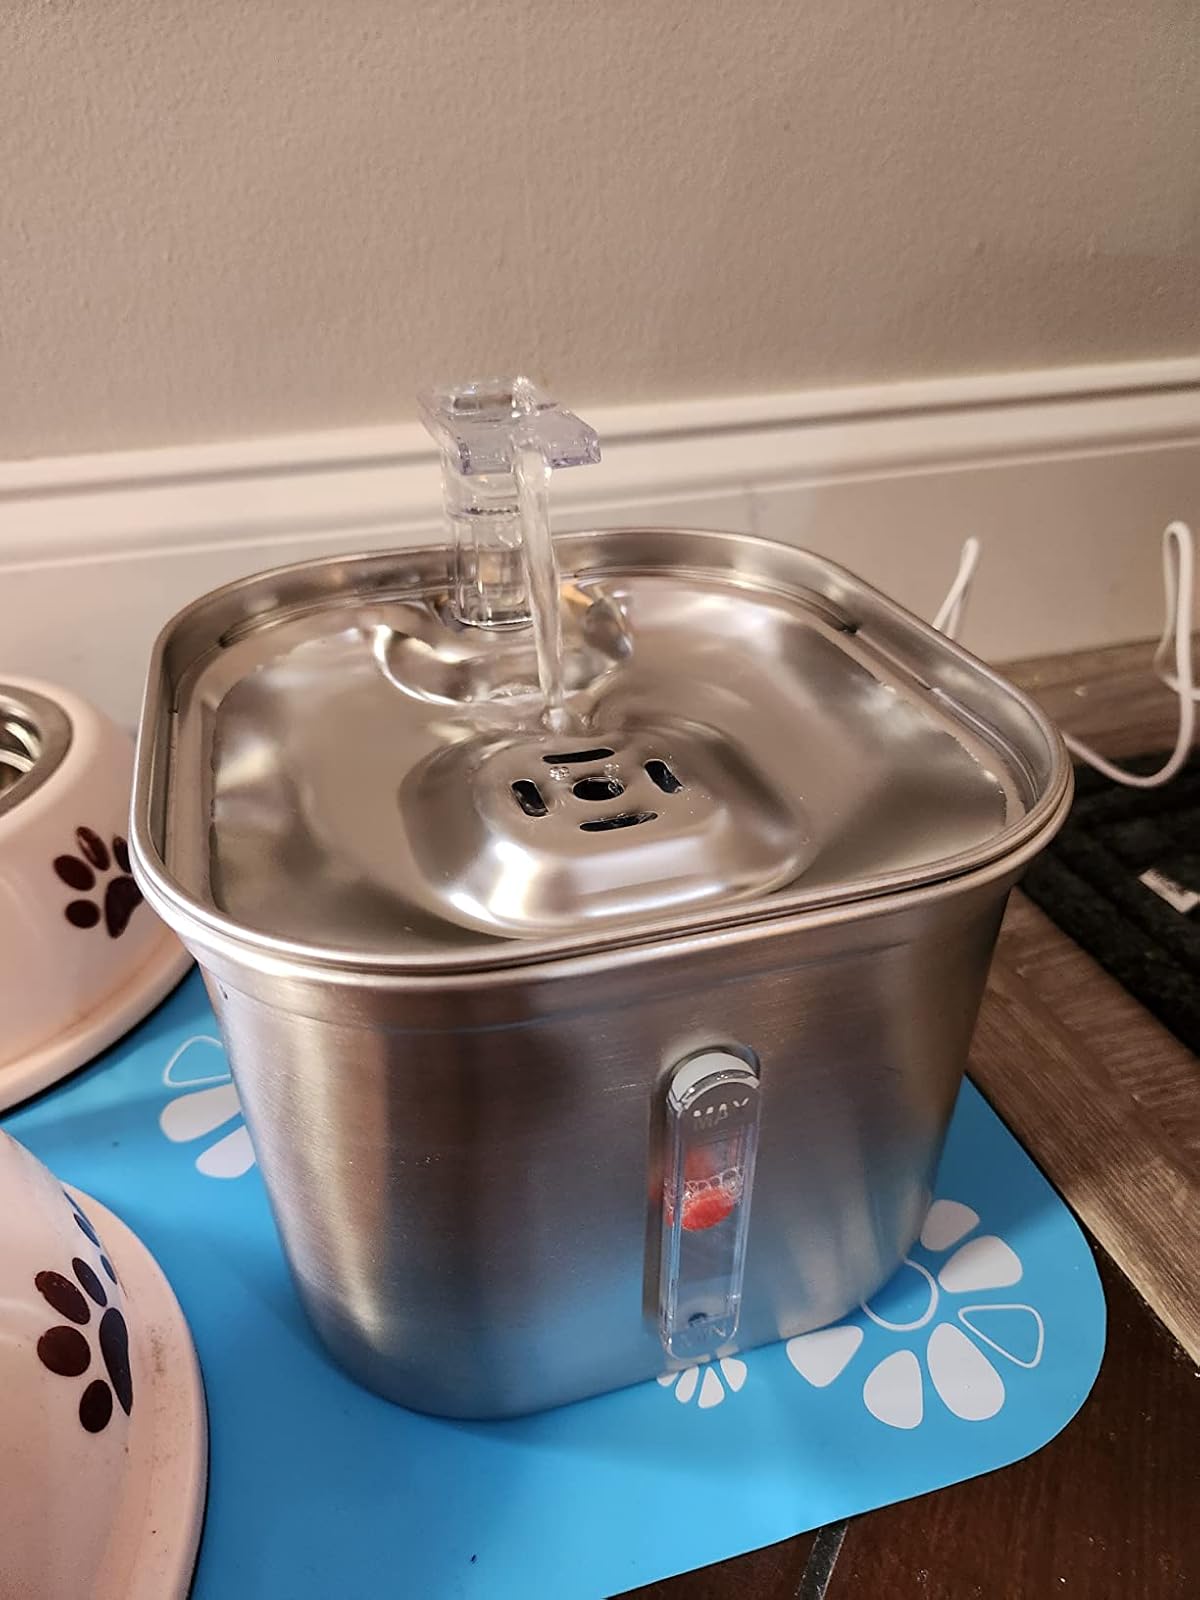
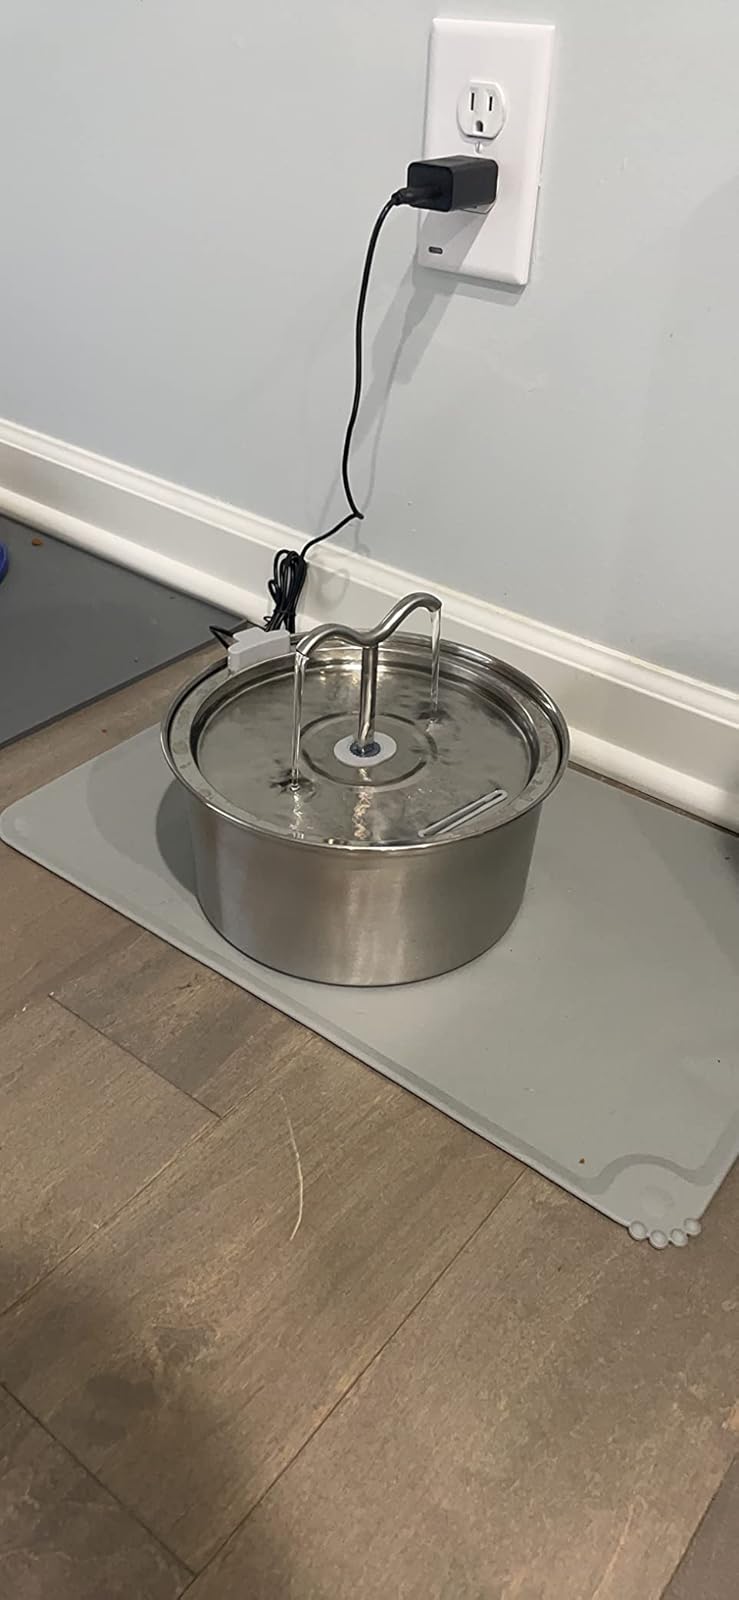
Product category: items_bowl
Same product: no